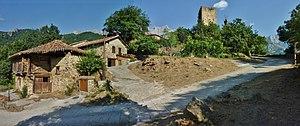
Mogrovejo - Partie haute et le Tour de Mogrovejo. Español: Magrovejo - Parte alta de la localidad y la Torre de los Condes de Mogrovejo This is a photo of a historical area indexed in the Spanish heritage register of Bienes de Interés Cultural under the reference RI-53-0000331.
Mogrovejo est une localité de la commune de Camaleño dans la communauté autonome de Cantabrie, au cœur des Pics d'Europe en Espagne. Jusqu'au XIIIᵉ siècle, cette localité apparaît dans les documents sous le nom de Luarna, nom qu'elle emprunte à une ancienne famille à laquelle appartenait Saint Toribio de Mogrovejo. Le Dictionnaire Madoz précise que la localité de Mogrovejo comprenait huit quartiers ou bourgades, qui sont actuellement des entités de population indépendantes : Mogrovejo, Redo, Los Llanos, Bárcena, Besoy, Sebrango, Llaves et Vallejo.